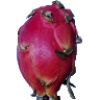
Label: red_pitahaya